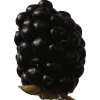
Label: blackberry